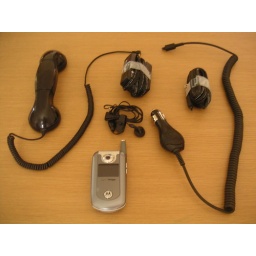
Used Motorola E815 cell phone with 2 wall chargers, a car charger, a in ear headset and retro phone headset